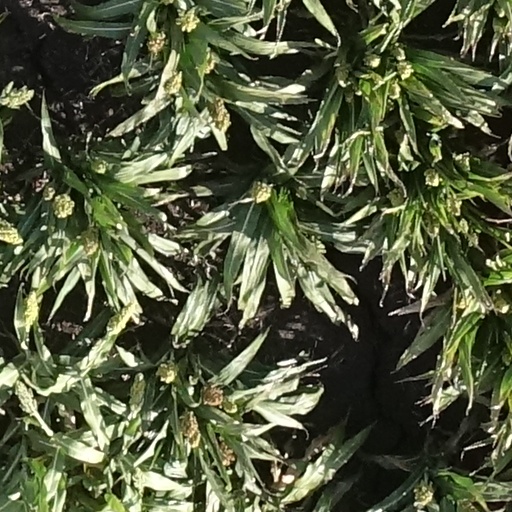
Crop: sorghum